USWA Unified World Heavyweight Championship

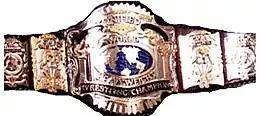

The USWA Unified World Heavyweight Championship was a professional wrestling world heavyweight championship formed in 1988, which consisted of the WCWA World Heavyweight Championship from World Class Championship Wrestling and the AWA World Heavyweight Championship from the American Wrestling Association. The title was unified on December 13, 1988, when AWA World Champion Jerry Lawler defeated WCWA World Champion Kerry Von Erich in a unification match.